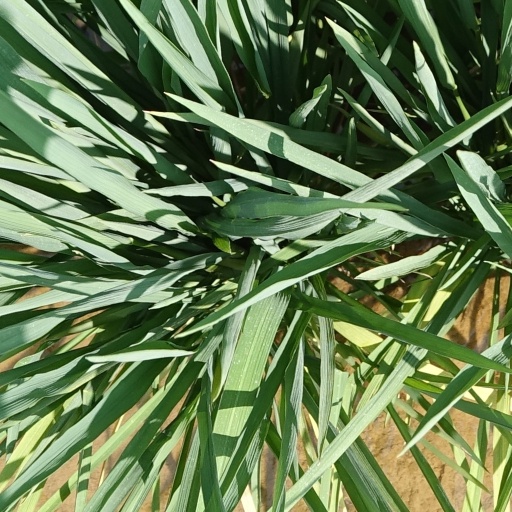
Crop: rice